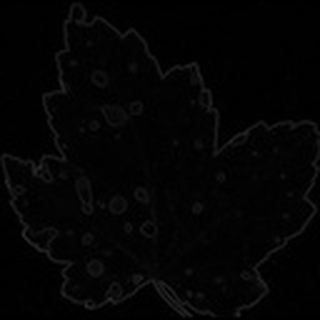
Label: cotton_target_spot